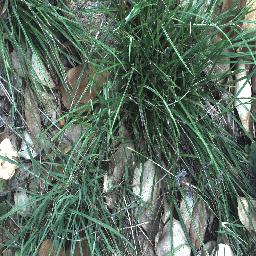
Label: negative